761st Training Aviation Regiment

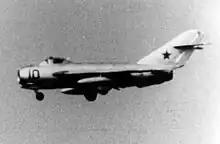
A MiG-17 of the type flown by the regiment

The regiment began forming on 4 January 1942 at the railway station of Geok Tepe near Ashgabat in the Turkmen Soviet Socialist Republic from instructor pilots of the evacuated Odessa and Chernigov Military Aviation Schools of Pilots. Assigned to the Air Forces (VVS) of the Central Asian Military District, it included two aviation squadrons with an authorized strength of twenty combat aircraft. Equipped with obsolete Polikarpov I-15bis biplanes, it became part of the 136th Mixed Aviation Division of the district VVS at the end of its formation on 28 January.